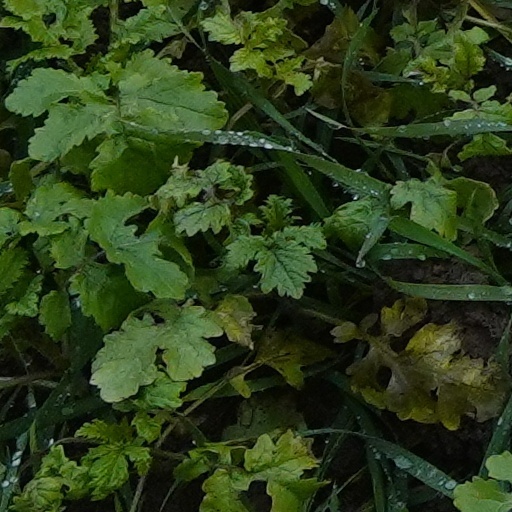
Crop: wheat